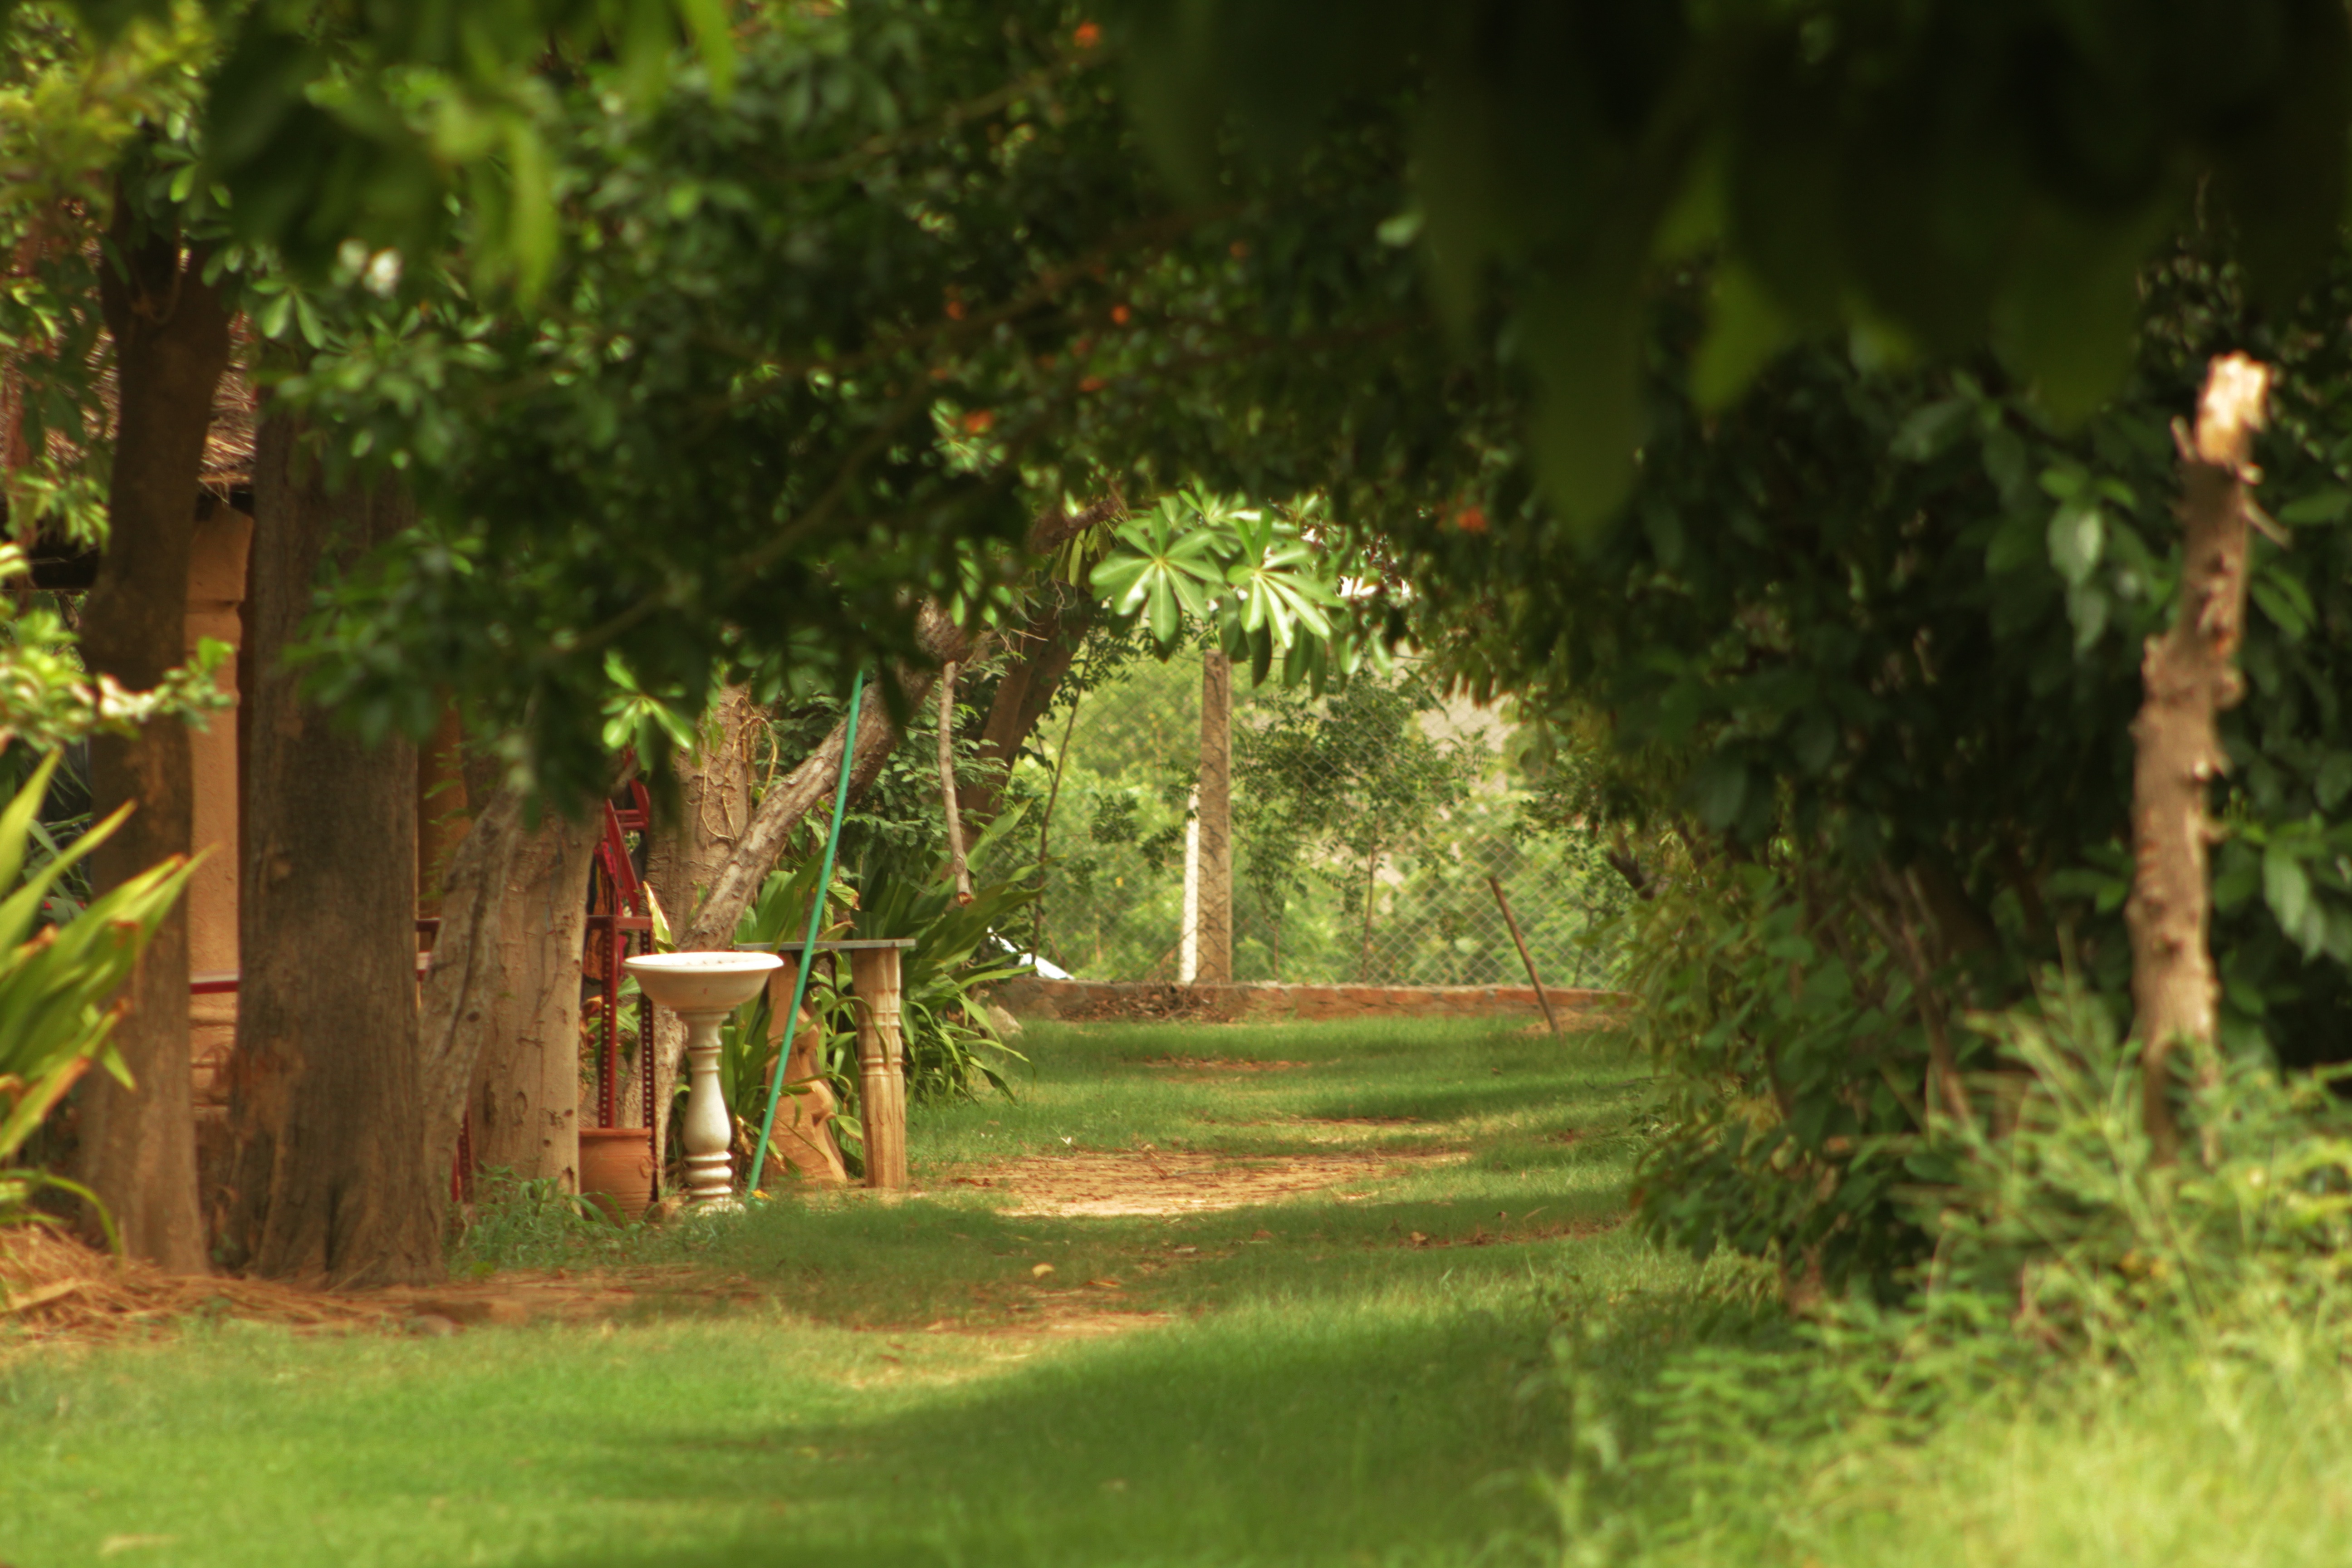
tree, forest, grass, lawn, meadow, sunlight, flower, green, jungle, backyard, botany, garden, plantation, estate, woodland, habitat, yard, rural area, natural environment